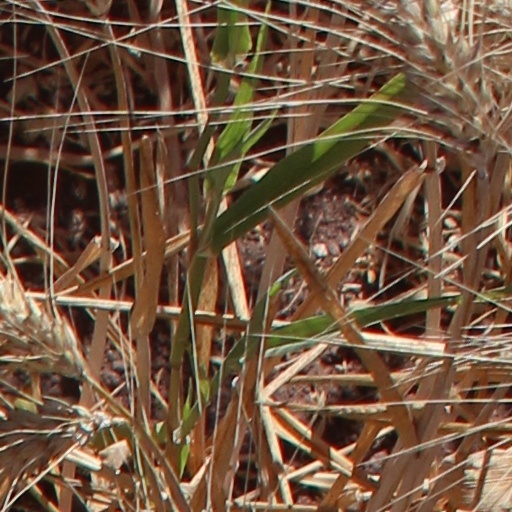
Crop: wheat